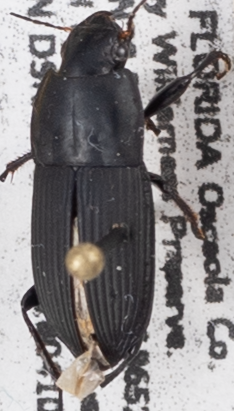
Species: Anisodactylus haplomus
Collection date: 2018-04-10
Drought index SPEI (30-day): -0.71
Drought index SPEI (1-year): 0.47
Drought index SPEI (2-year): -0.03